Kevin Reynolds (figure skater)

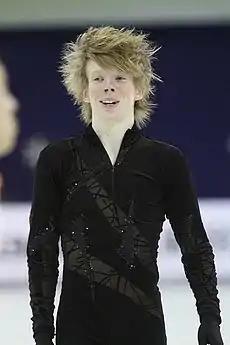
Reynolds at the 2011 Cup of China

In 2011–12, Reynolds was selected to compete at two Grand Prix events. He was seventh in his first event, the 2011 Cup of China, and withdrew from his second event, the 2011 Trophée Éric Bompard. He took the silver medal at the 2012 Canadian Championships and was selected to represent Canada at the 2012 Four Continents and 2012 Worlds. He finished eighth at Four Continents and 12th at Worlds.